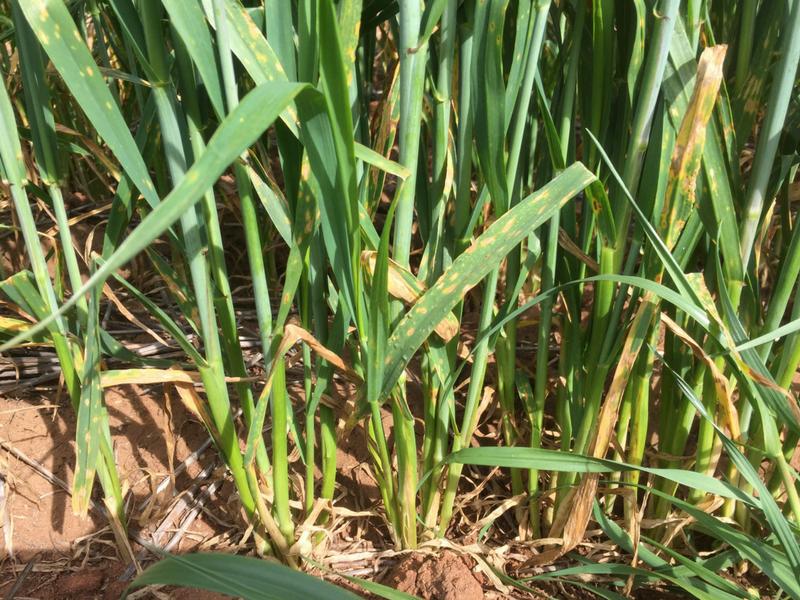
Plant: Garlic
Disease: garlic leaf blight